Color Me Dead

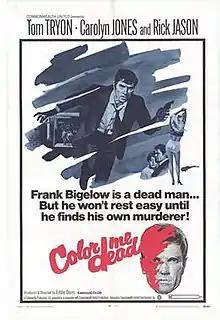
Theatrical release poster

Color Me Dead is a 1969 Australian thriller directed by Eddie Davis, starring American actors Tom Tryon, Carolyn Jones and Rick Jason. It is a remake of the 1950 film "D.O.A.". Due to the failure on renewing copyright of "D.O.A.", the content of D.O.A. became the property of United States public domain. Thus, the content of "Color Me Dead" could be exactly the same as "D.O.A".